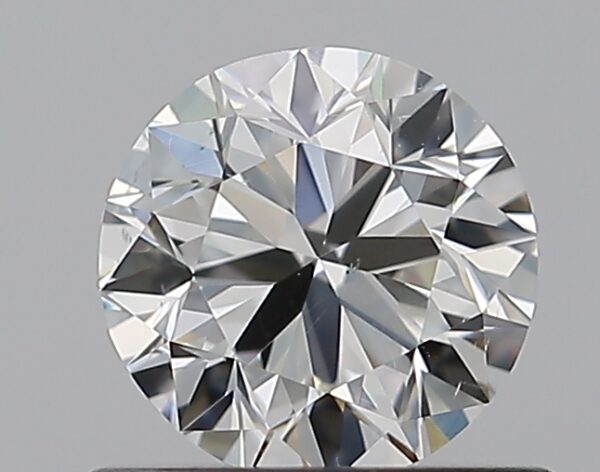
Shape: round
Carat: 0.7
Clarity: SI1
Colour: I
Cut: VG
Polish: EX
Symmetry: GD
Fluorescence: N
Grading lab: GIA
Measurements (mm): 5.54 x 5.59 x 3.52